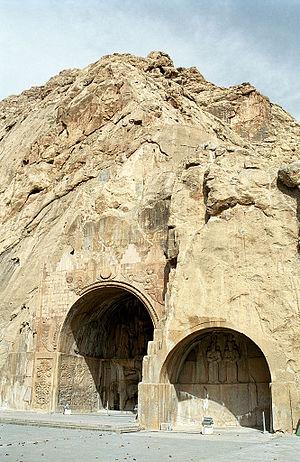
Taq-e Bostan est un site sassanide des IVᵉ et VIᵉ siècles, comprenant deux grottes sculptées et un bas-relief, à côté d'une source. Il est situé au pied d'une montagne de la chaîne du Zagros à la sortie de Kermanshah.